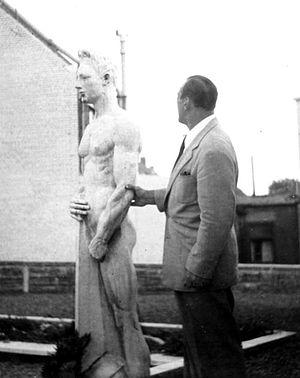
Le boxeur italien champion du monde (1933-1934) Primo Carnera, tiens le bras de la statue ""Le mineur de tous les pays"", oeuvre du sculpteur Francesco Libonati. (Quaregnon, Belgique)"
Primo Carnera est un boxeur italien né le 26 octobre 1906 et mort le 29 juin 1967 à Sequals. Catcheur et acteur, ses qualités physiques et sa naïveté proverbiale sont exploitées pendant toute sa carrière par de petits aventuriers, des membres de la mafia italo-américaine, par la propagande du régime fasciste de l'homme d'État italien Benito Mussolini, et par des producteurs de spectacles américains.
Quaregnon est une commune francophone de Belgique située en Région wallonne dans la province de Hainaut.